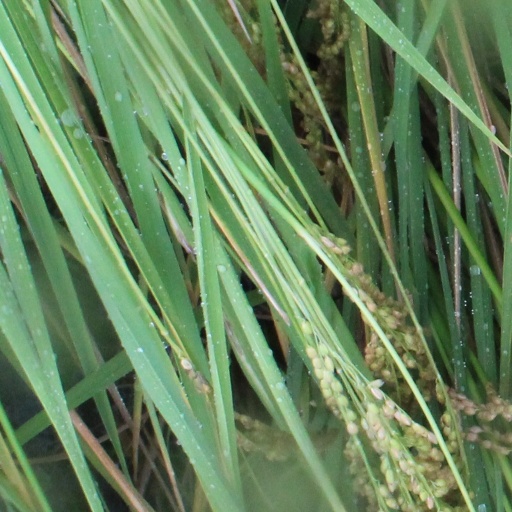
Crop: rice